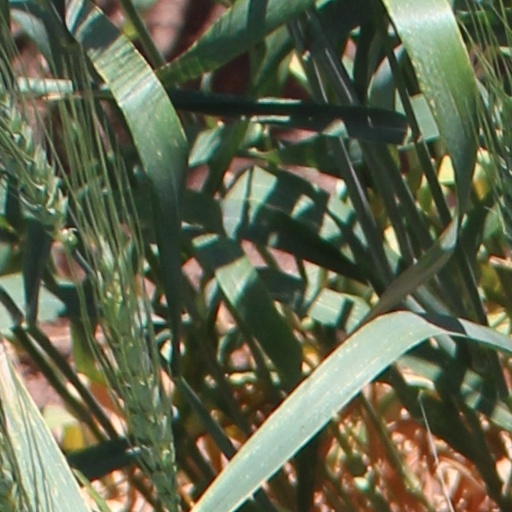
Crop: wheat